Thomas A. Cullinan

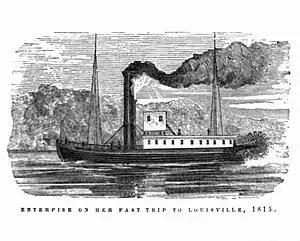
A Mississippi River Boat, 1815

When he was eleven years old, he became a seaman and spent six years exploring the world. He worked at first for the English revenue service, where he visited ports in British Isles, France, Hamburg, and the Mediterranean. He then went to the East and West Indies and South America. During that time he learned how to navigate and take charge of a ship. In 1854, he was in Crimea and the following year he worked on a passenger ship from Liverpool to New York. He then traveled within the United States as a seaman on the Great Lakes. During that time, he survived a shipwreck on Lake Erie and also became a proficient Mississippi River pilot.